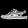
Label: Sandal